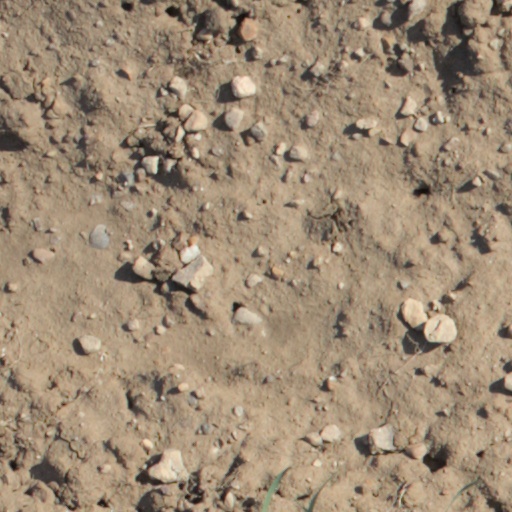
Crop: wheat